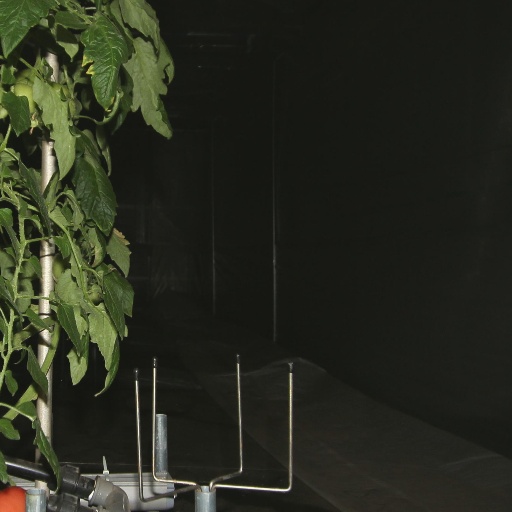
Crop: tomato